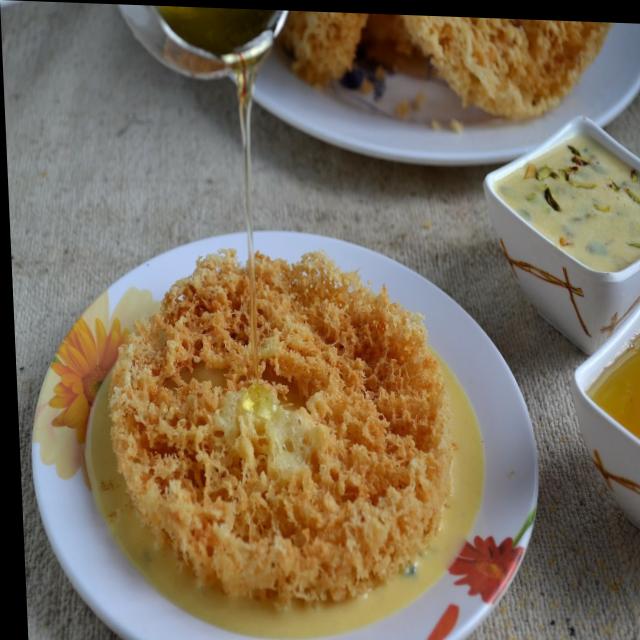
Dish: ghevar